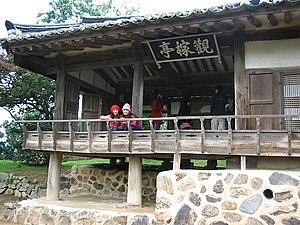
Le village historique de Yangdong est un village traditionnel de la dynastie Chosŏn. Le village est situé à Gangdong-myeon, à 16 km au nord de Gyeongju, dans la province de Gyeongsang du Nord au bord de la rivière Hyeongsan. Le mont Seolchang se trouve au nord du village. Le village a été désigné « matériel folklorique important N° 189 » par le gouvernement sud-coréen. Depuis 2010, il est inscrit sur la liste du patrimoine mondial de l'UNESCO en compagnie du village historique de Hahoe. La taille, le degré de préservation, les nombreux atouts culturels, le traditionalisme ainsi que la beauté naturelle du site contribuent à l'importance du village de Yangdong. C'est aussi un bel exemple du mode de vie yangban de l'aristocratie et des traditions néo-confucéennes.